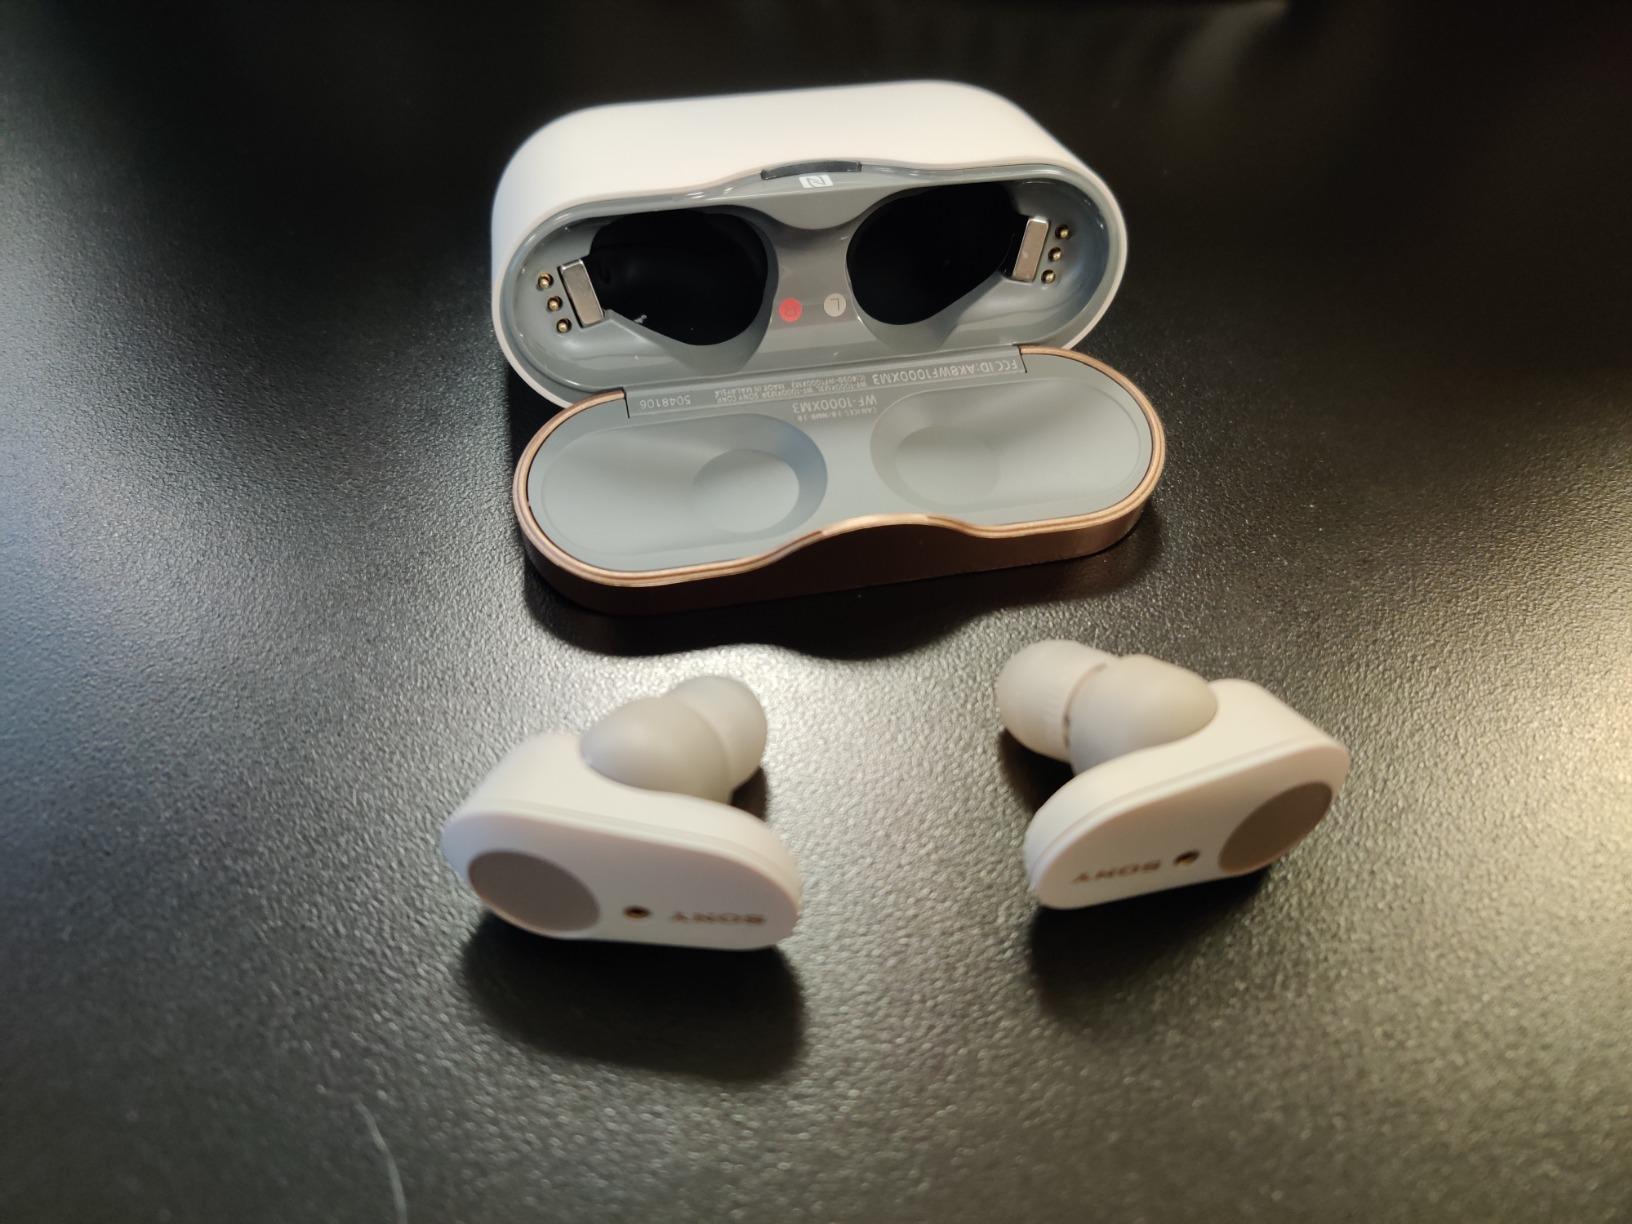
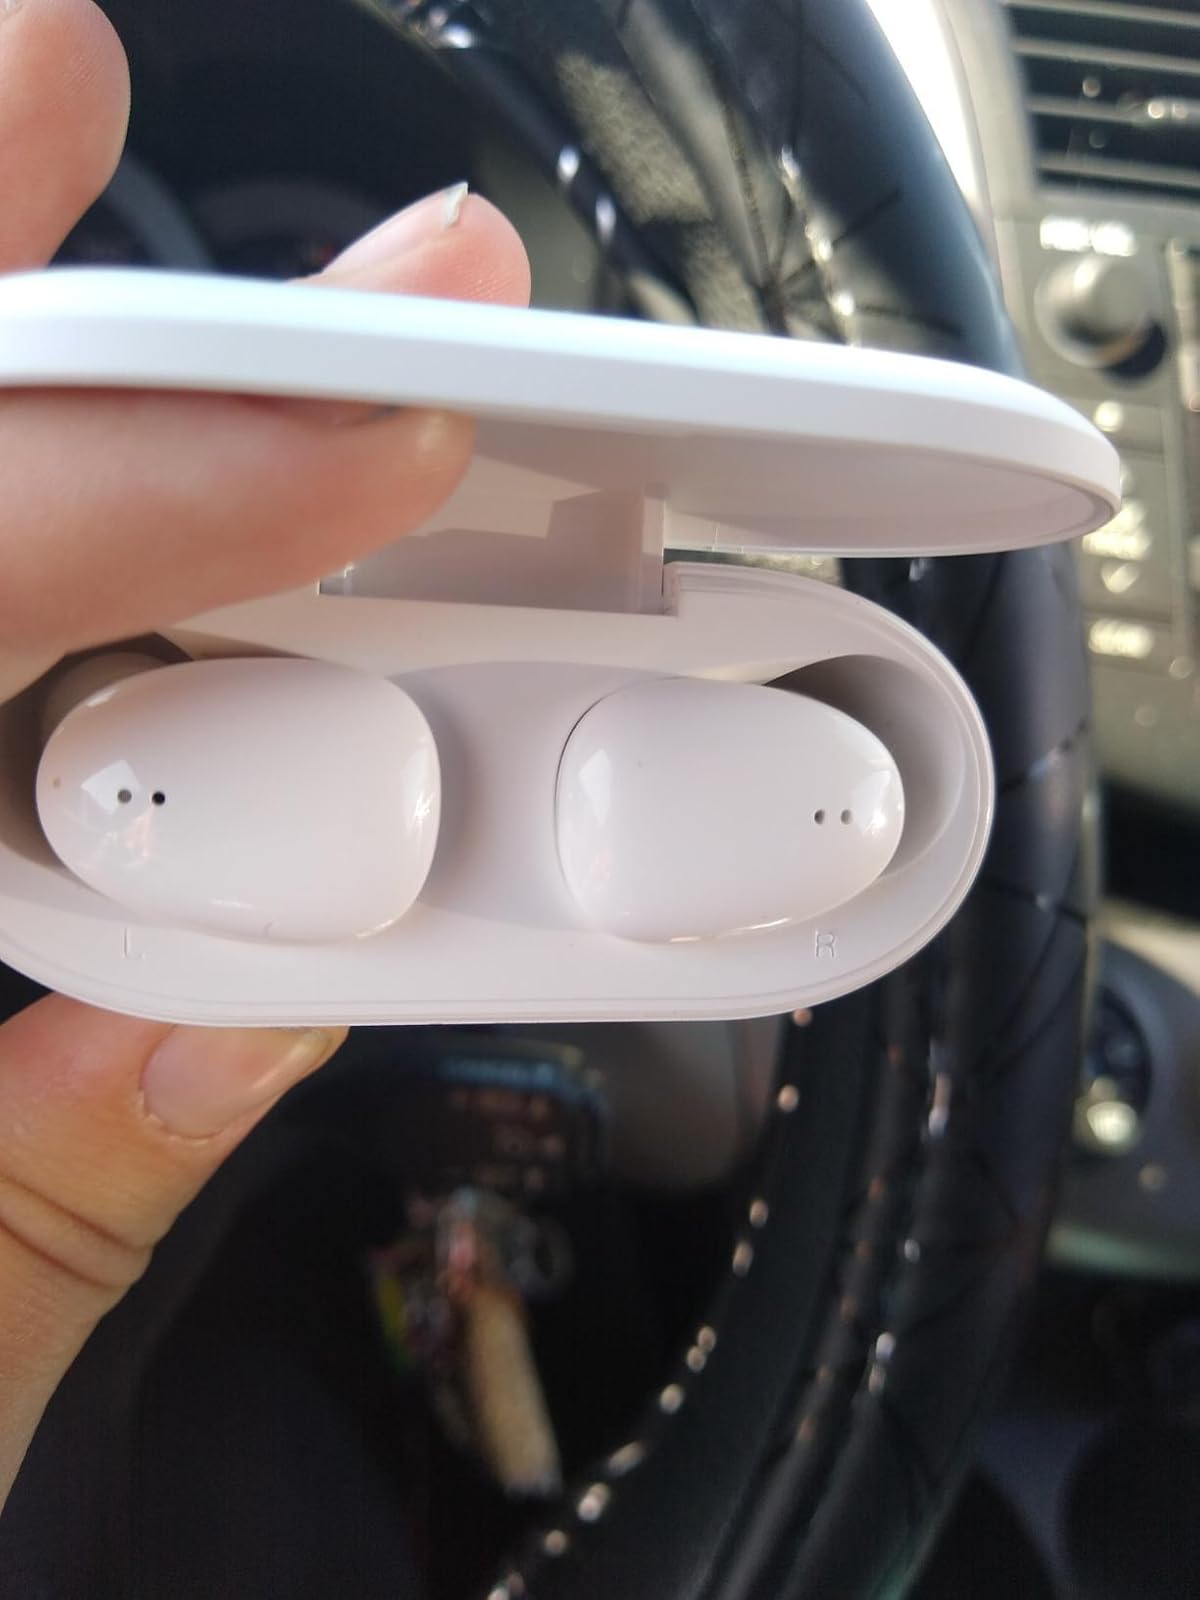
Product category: earbuds
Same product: no